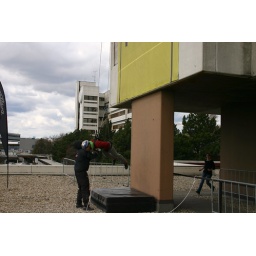
in Vienna, running down a 14 floor tall building.